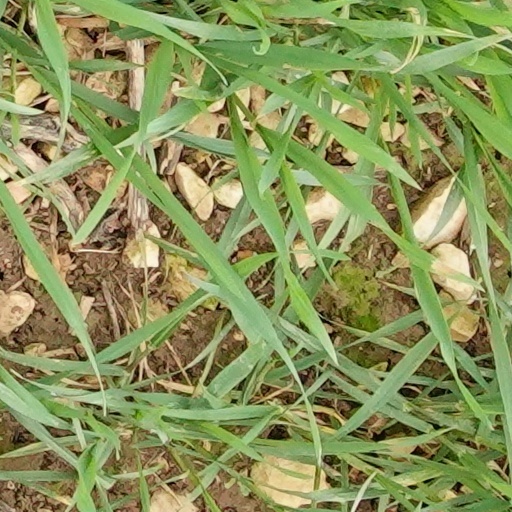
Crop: wheat